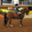
Label: horse